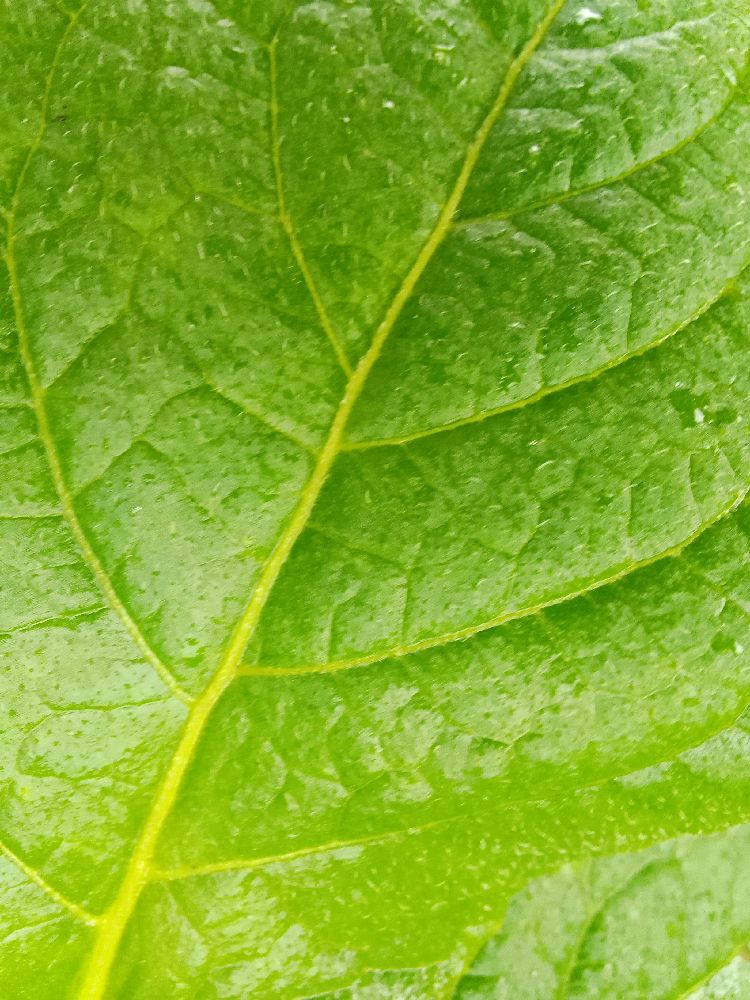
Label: Healthy